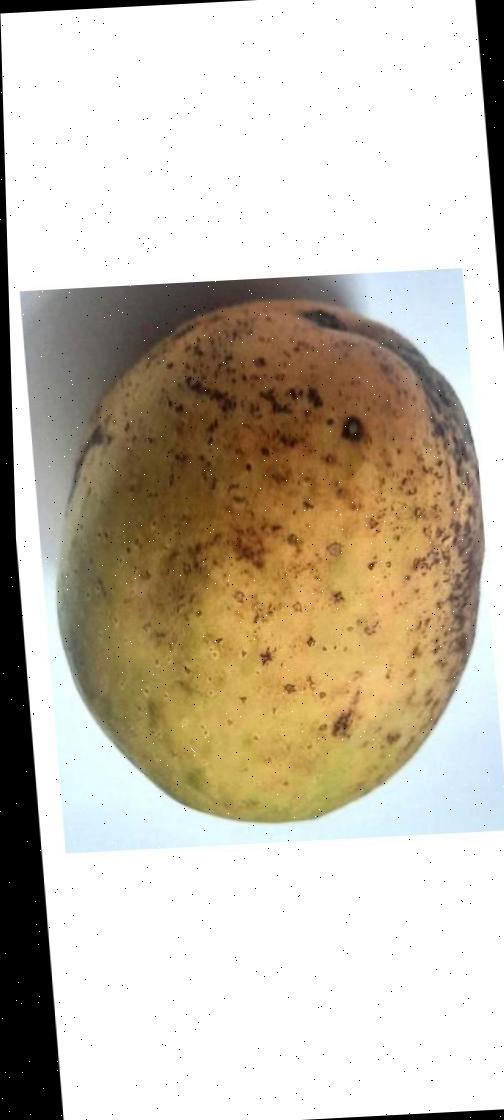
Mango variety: Ashshina Classic